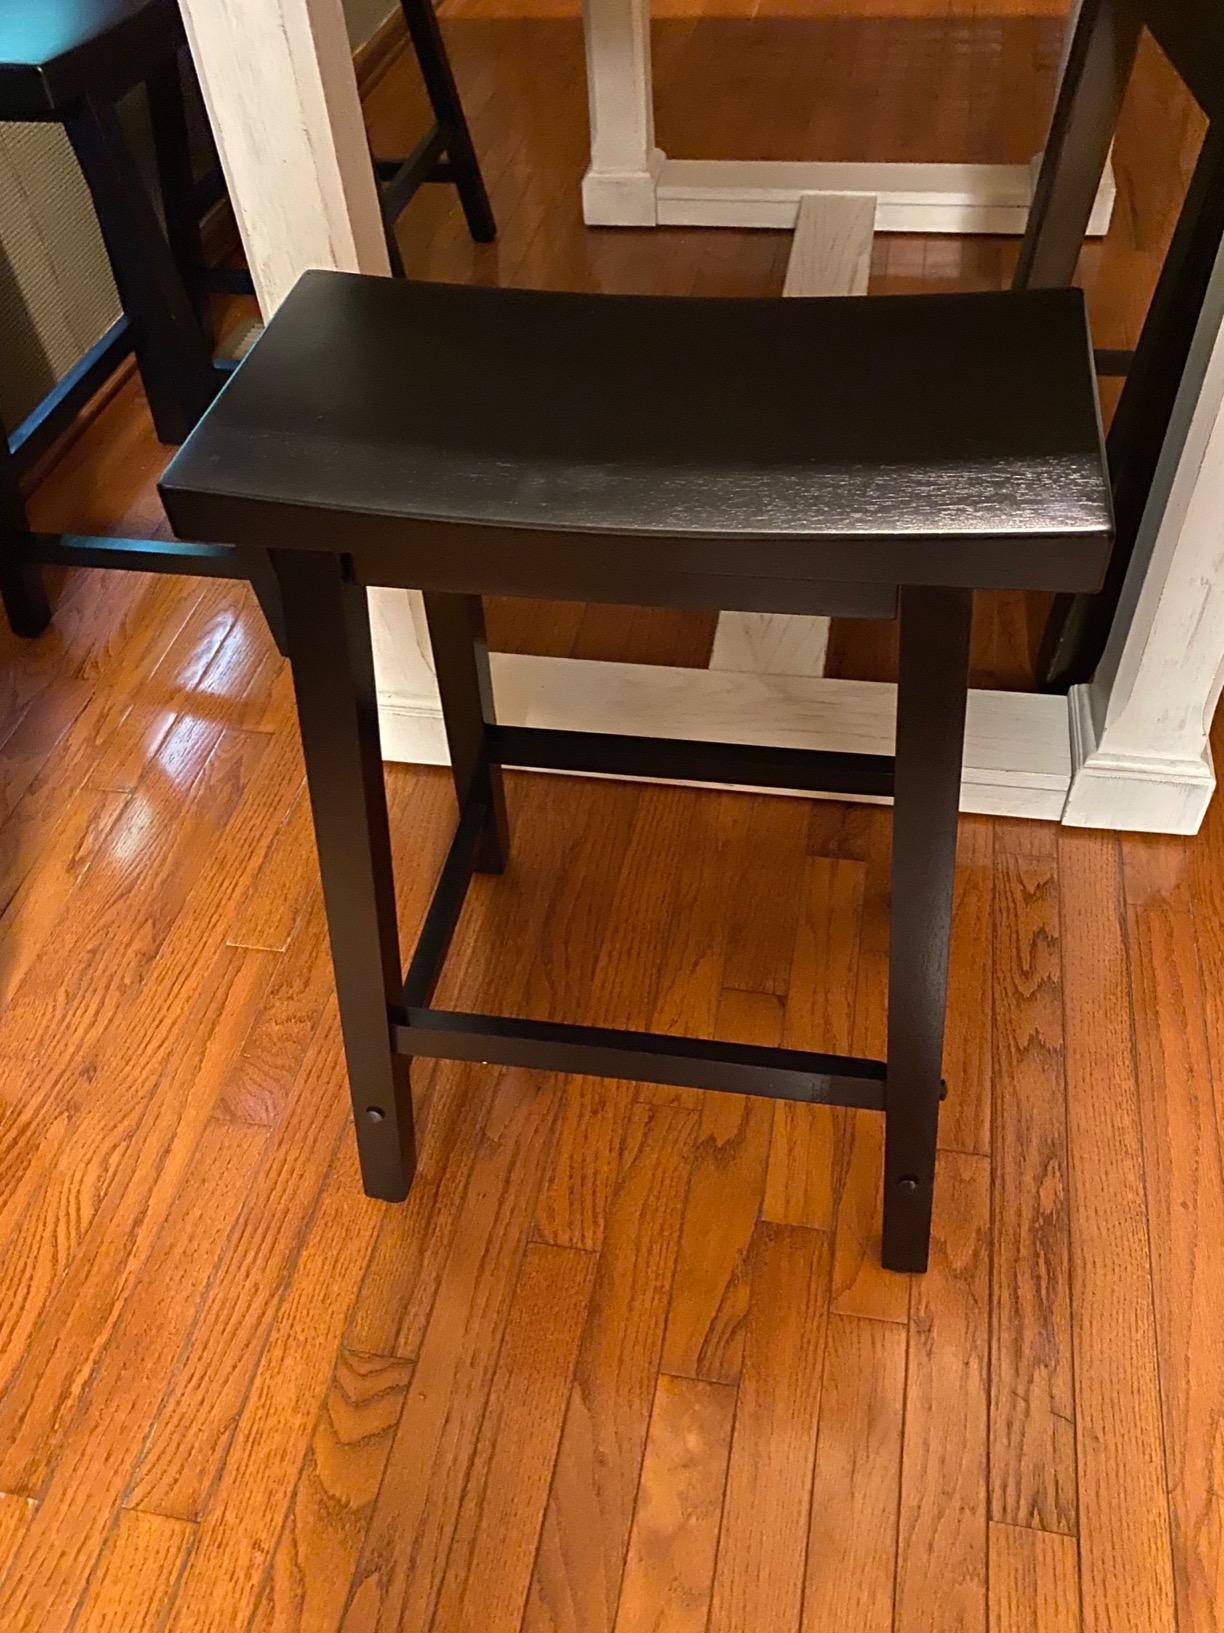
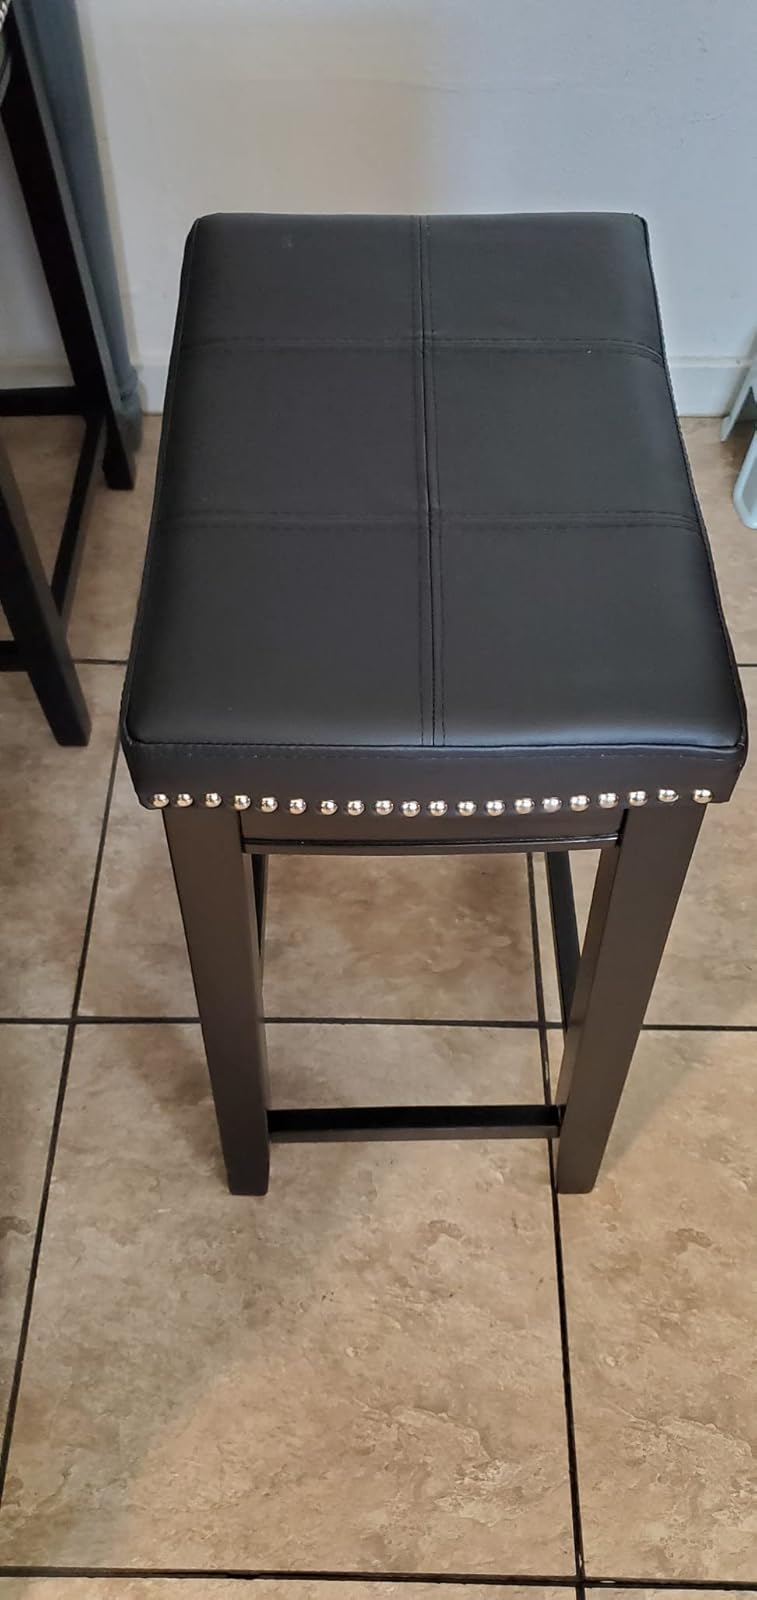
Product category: stool
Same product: no